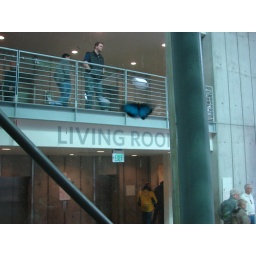
blue butterfly in action